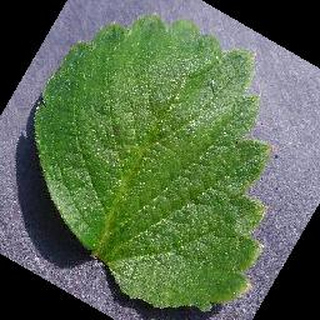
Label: healthy_strawberry